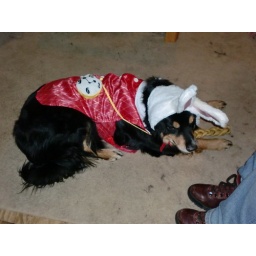
Eulalie looking cute in her white rabbit costume.